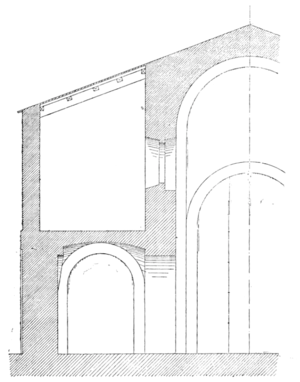
Coupe de l'église Sainte-Eulalie de Fuilla par Jean-Auguste Brutails